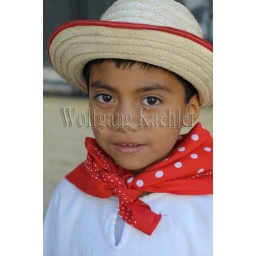
Guatemala, highlands, near antigua, santa catarina barahona, elementary school, school boy in traditional dress with hat